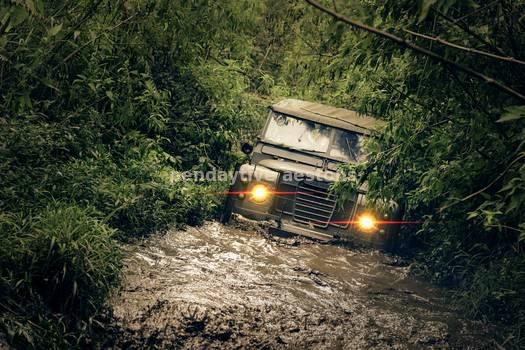
Label: Watermark